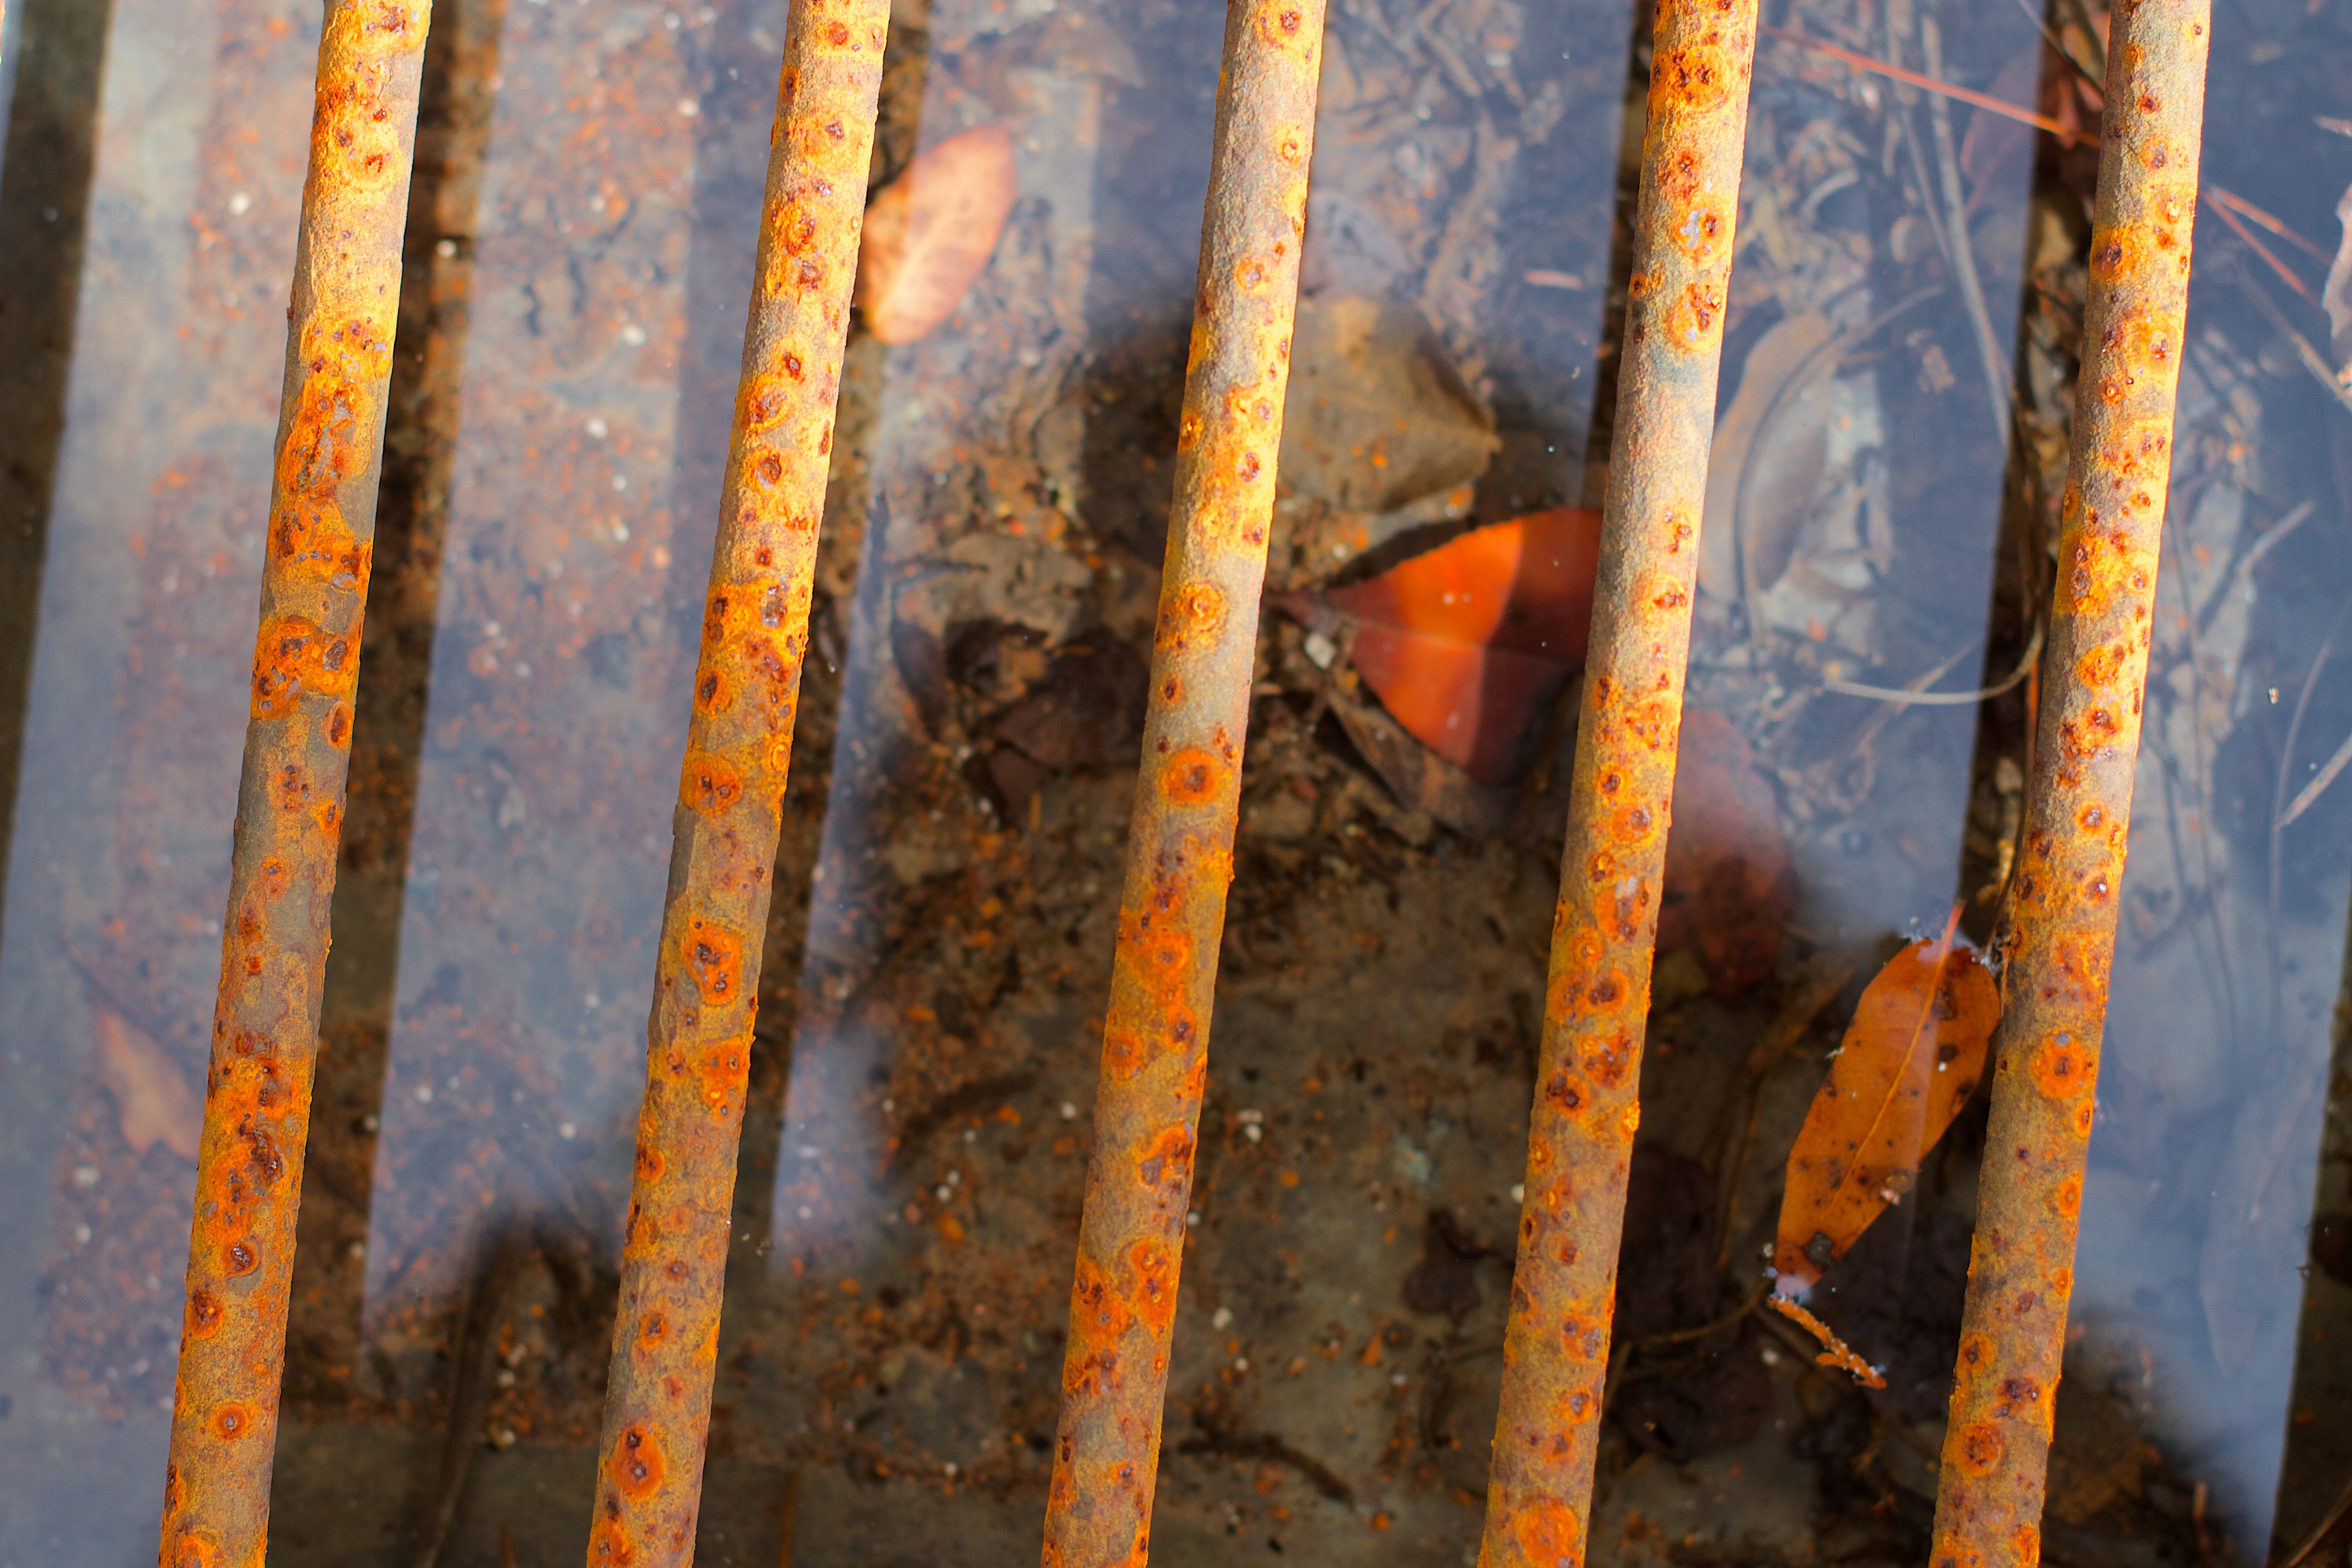
tree, branch, wood, sunlight, texture, leaf, rust, autumn, soil